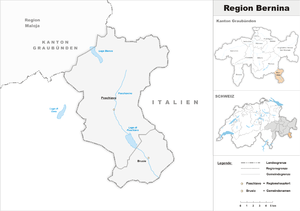
La région de Bernina est une région du canton des Grisons en Suisse.